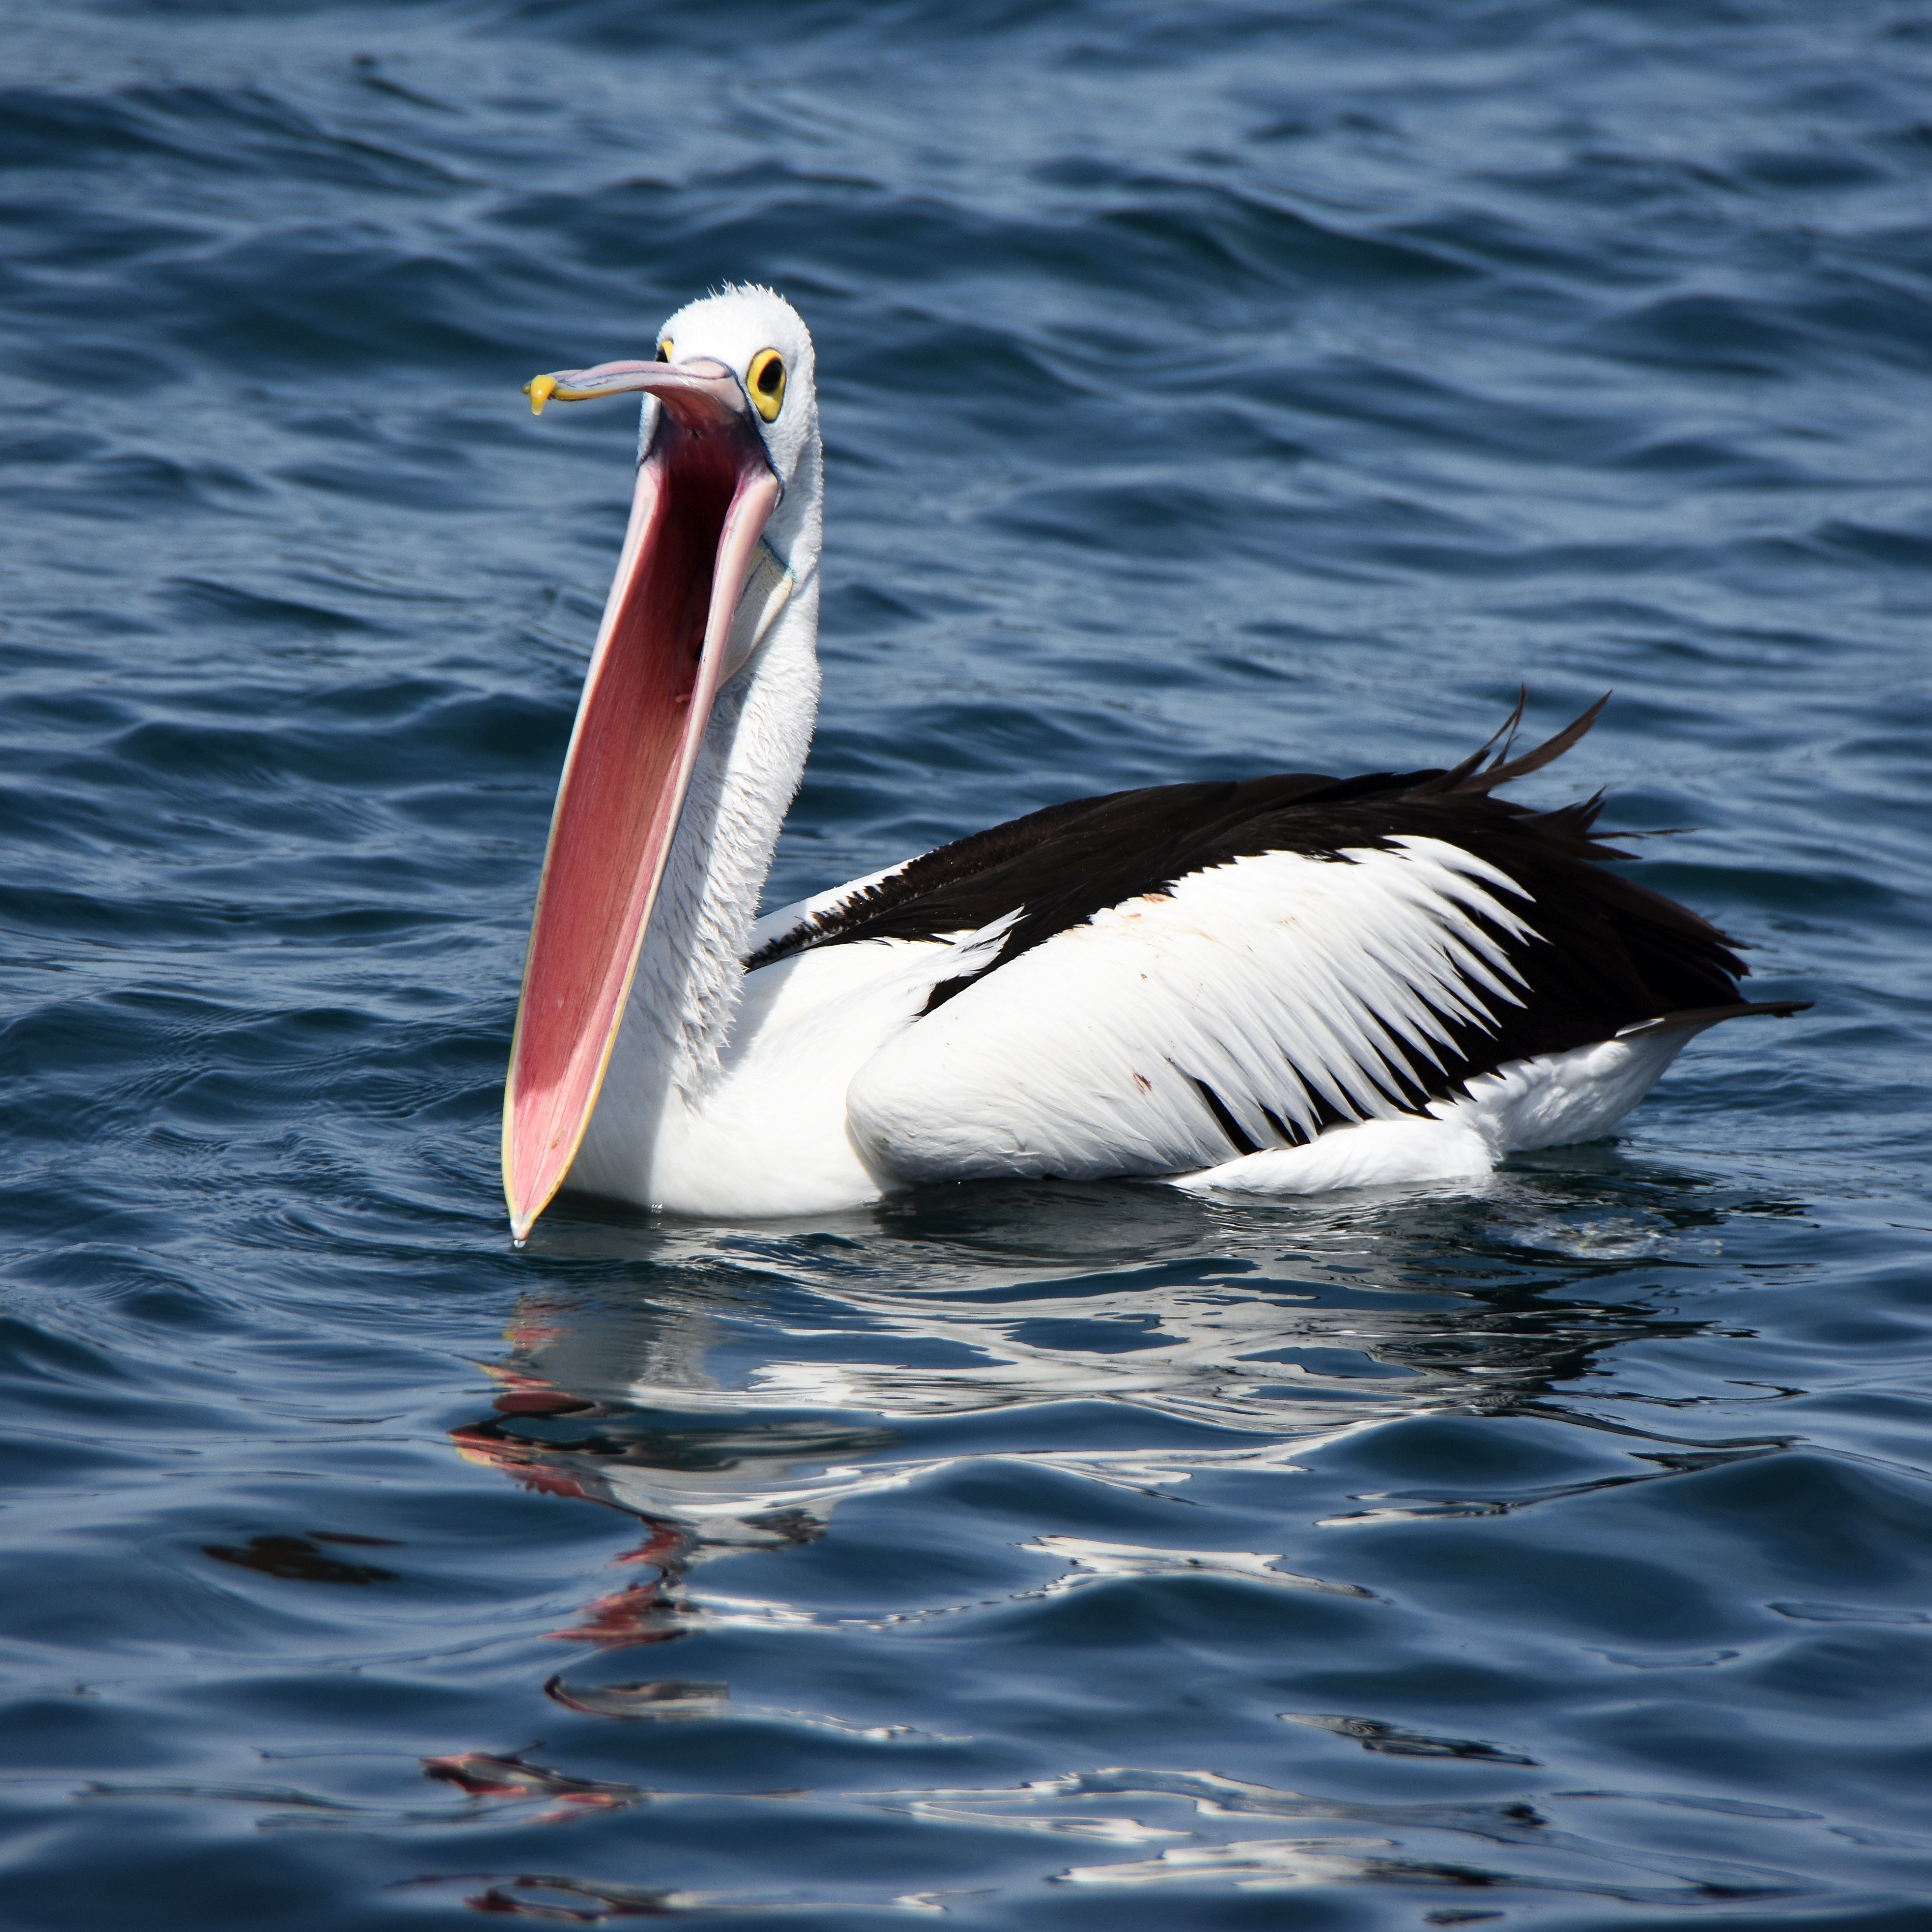
sea, water, nature, open, bird, wing, pelican, seabird, wildlife, beak, bay, fauna, vertebrate, seaduck